Alexander (1783 ship)

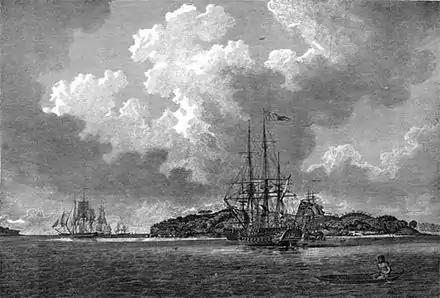
An engraving of the First Fleet in Botany Bay at voyage's end in 1788, from "The Voyage of Governor Phillip to Botany Bay". "Sirius" is in the foreground; convict transports such as "Alexander" are depicted to the left.

In early 1787, "Alexander" loaded her convicts at Woolwich Docks. The convicts came both from prison hulks on the Thames and directly from Newgate Prison. The ship then sailed to Portsmouth alongside to meet the remainder of the Fleet.